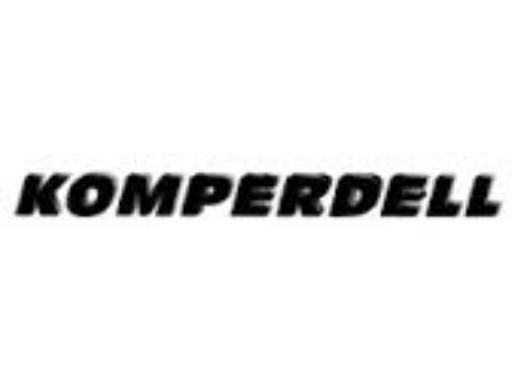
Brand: Komperdell
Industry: Sports